Jim Levey

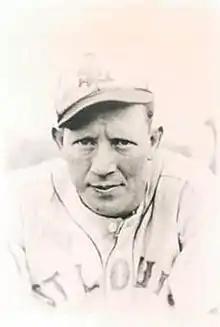
Levey with the St. Louis Browns

James Julius Levey (September 13, 1906 – March 14, 1970) was a Major League Baseball shortstop who played from 1930 to 1933 for the St. Louis Browns. His professional career began in 1927. He also was a halfback for the Pittsburgh Pirates of the National Football League from 1934 to 1936.